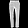
Label: Trouser